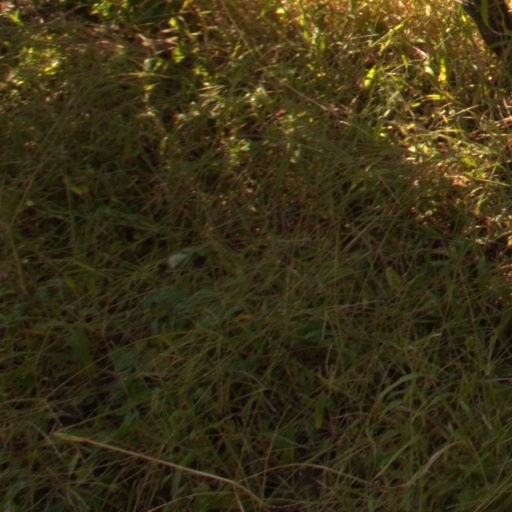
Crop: grape